James Hargrave Schofield

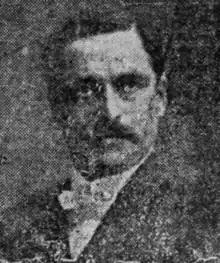

James Hargrave Alcock Schofield (February 19, 1866 – December 9, 1938) was a lumberman and political figure in British Columbia. He represented Ymir from 1907 to 1916, Trail from 1916 to 1924 and Rossland-Trail from 1924 to 1933 in the Legislative Assembly of British Columbia as a Conservative. He did not seek an eighth term in the Legislature in the 1933 provincial election.